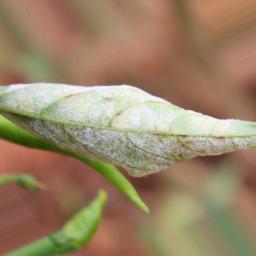
Label: powdery mildew